International variety

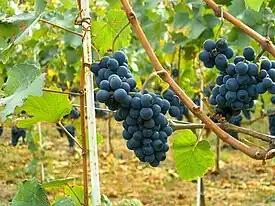
The international variety Pinot noir growing in Moldova

An international variety is a grape variety that is widely planted in most of the major wine producing regions and has widespread appeal and consumer recognition. These are grapes that are highly likely to appear on wine labels as varietal wines and are often considered benchmarks for emerging wine industries. There is some criticism that the popularity of so-called international varieties comes at the price of a region's indigenous varieties. The majority of declared international varieties are French in origin (most notably Cabernet Sauvignon and Chardonnay), though in recent years the popularity of Spanish (such as Tempranillo) and Italian varietals (like Sangiovese and Nebbiolo) has seen an increase in worldwide plantings and these may also be considered "international varieties".